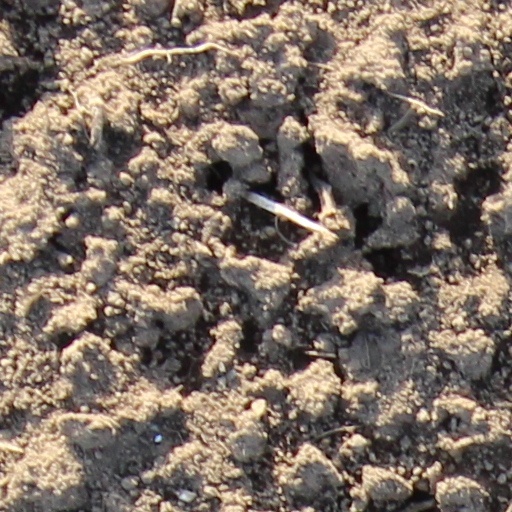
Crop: wheat